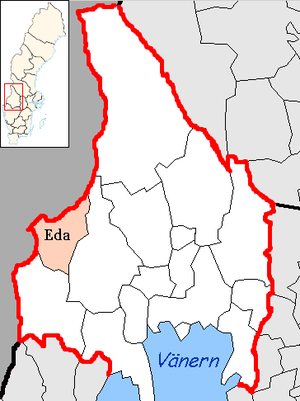
Eda kommun
Eda kommune
Eda kommun er en kommune i Värmlands län, Sverige med 8.000 indbyggere. Hovedby i kommunen er Charlottenberg.